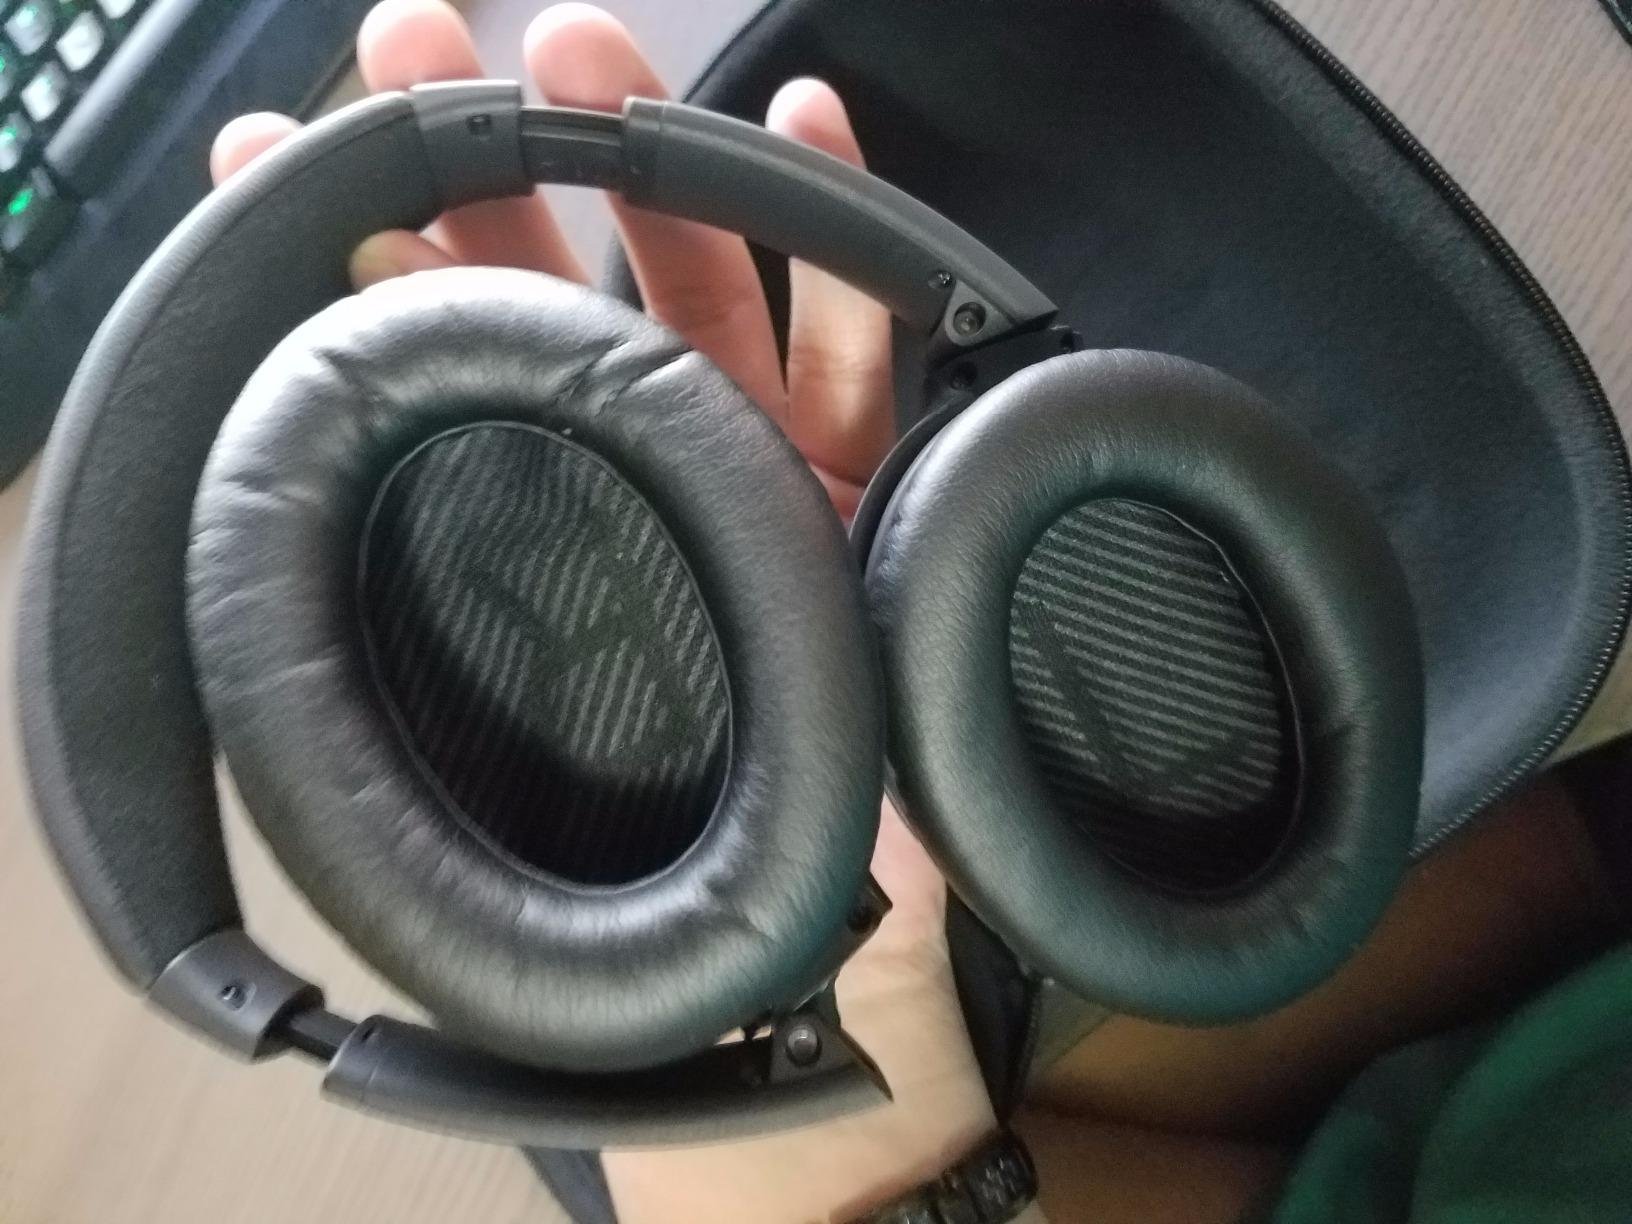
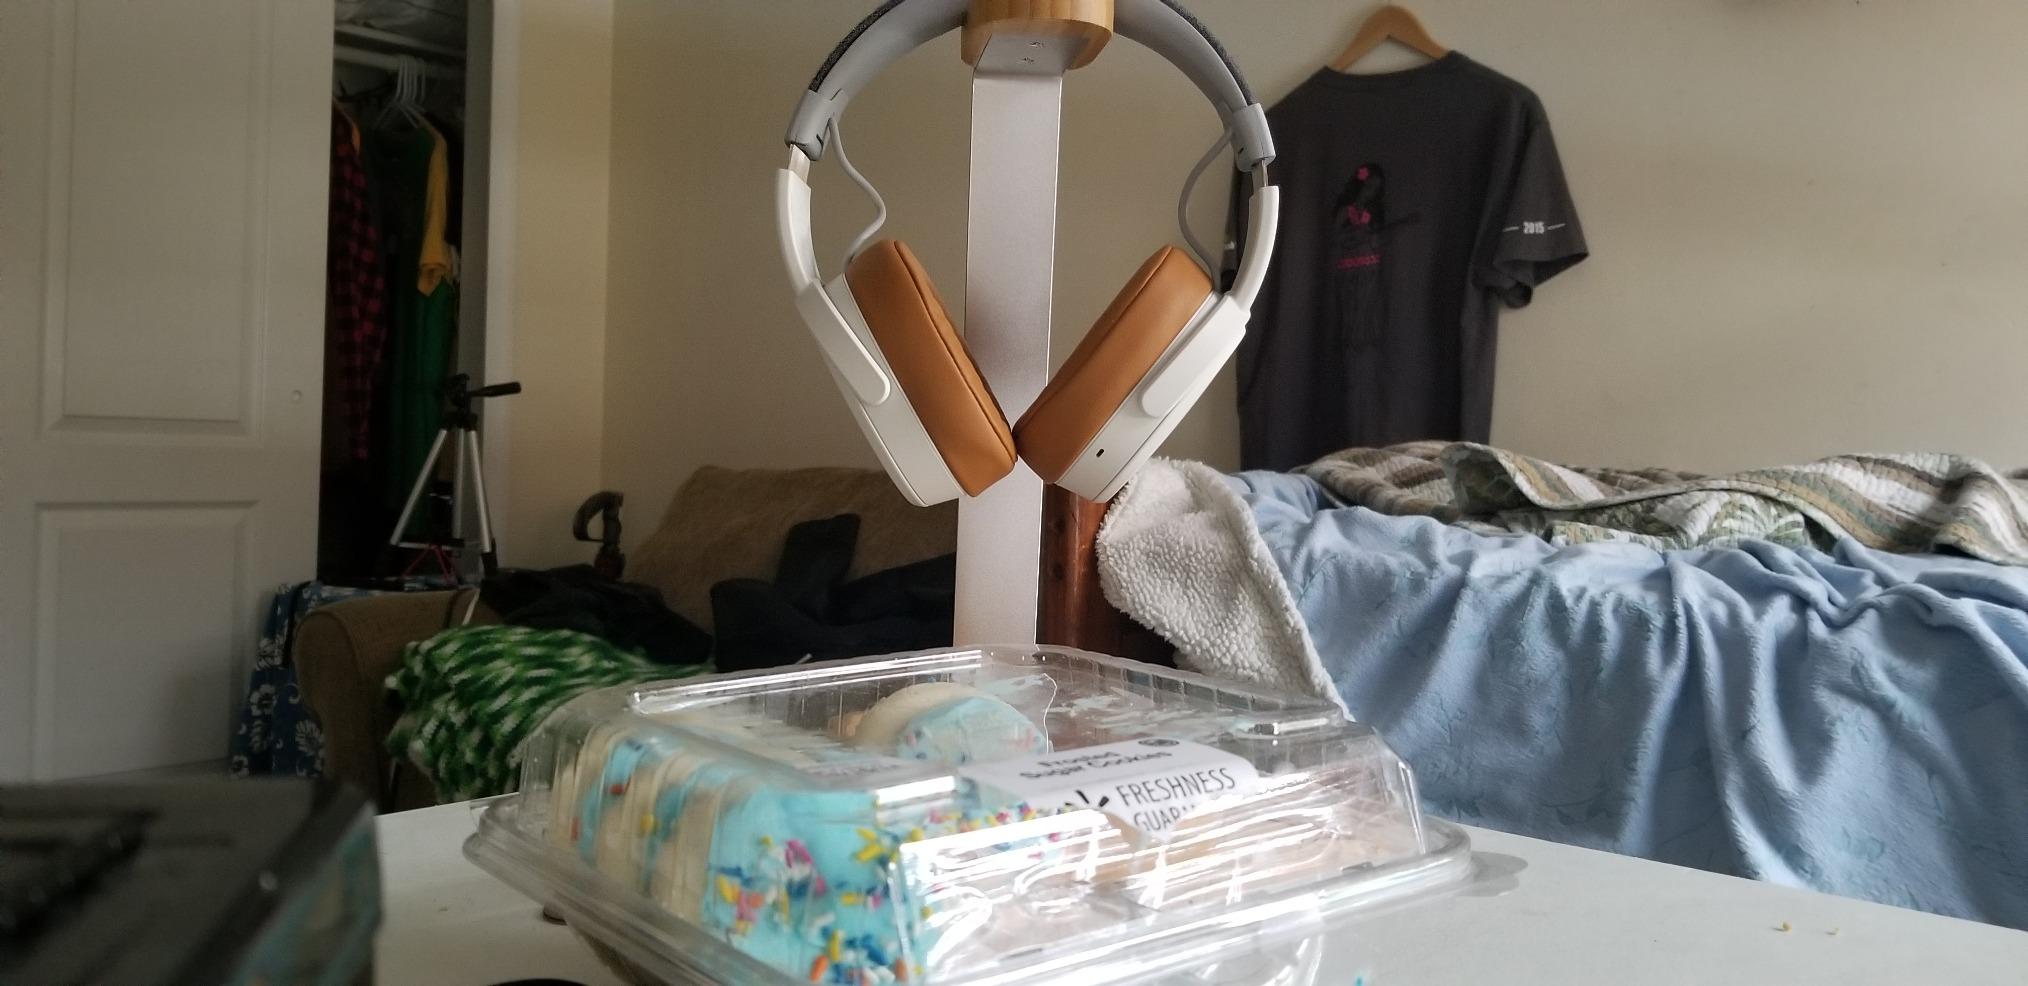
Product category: headphones
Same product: no